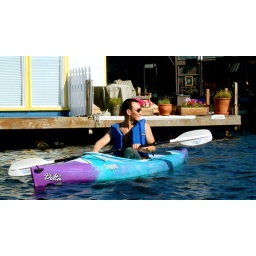
Behind is the boat house from the movie- Sleepless in Seattle